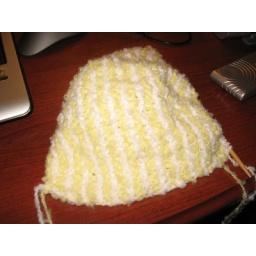
Tychus hat in Bernat Baby Boucle, yellow and white